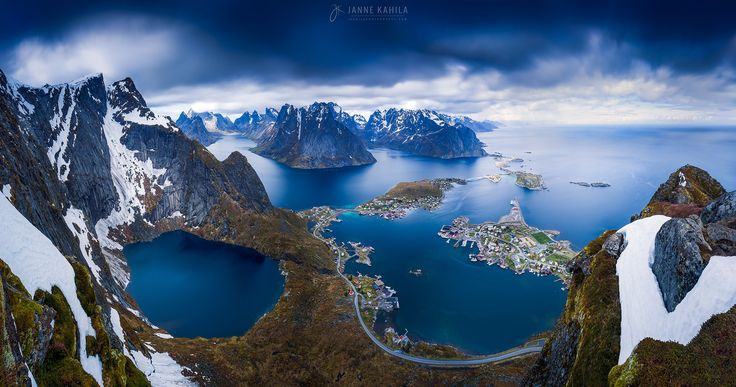
Fire: no
Smoke: no